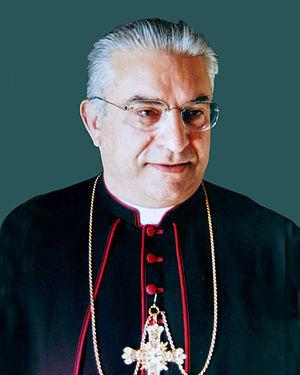
Pietro Farina, né le 7 mai 1942 à Maddaloni et mort le 24 septembre 2013 à Pozzilli, est un prélat catholique italien, évêque de Caserte de 2009 à 2013.